Bernart Alanhan de Narbona

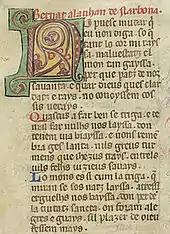
Bernart Alanhan de Narbona: "No puesc mudar qu'ieu non diga" BNF Français ms. 856 f. 383v (detail)

Bernart Alanhan de Narbona was a minor troubadour probably from Narbonne. He left behind only one song, "No posc mudar qu'eu no diga", a "sirventes" about the loss of Jerusalem to the Saracens, though it was not classified as a Crusade song in the seminal work on the genre by Kurt Lewent (1905).